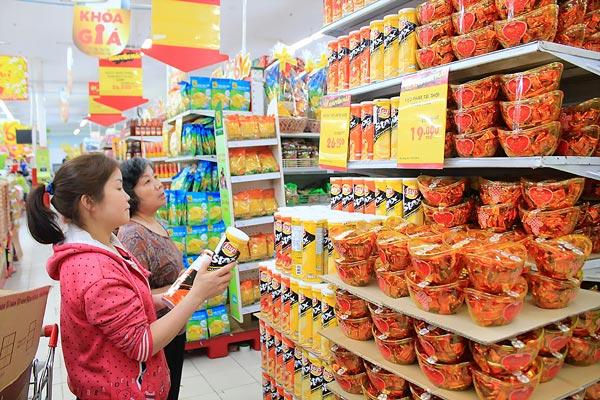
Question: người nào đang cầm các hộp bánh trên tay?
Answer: người phụ nữ mặc áo khoác hồng